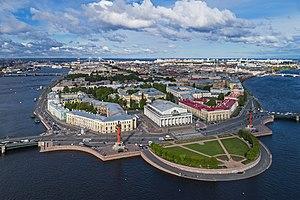
La Neva est un fleuve de Russie occidentale, long de 74 km seulement. Elle coule du lac Ladoga à la mer Baltique, dans laquelle elle se jette à Saint-Pétersbourg, par un delta profondément transformé par l'urbanisation.
L'île Vassilievski est une île de Saint-Pétersbourg, bordée par le golfe de Finlande à l'ouest et la Neva au sud. Géographiquement, l'île se décompose en deux parties principales. Le sud et l'est de l'île sont plus anciens, avec la plupart des bâtiments datant du XIXᵉ siècle. La partie ouest de l'île a été développée beaucoup plus tard, à la fin de l'époque soviétique, et comporte surtout des immeubles typiquement soviétiques.
La ville fédérale de Saint-Pétersbourg en Russie est divisée en dix-huit divisions administratives, qui sont à leur tour subdivisés en districts, villes et communes urbaines ainsi qu'en okrougs municipaux.